The Church of Jesus Christ of Latter-day Saints in Croatia

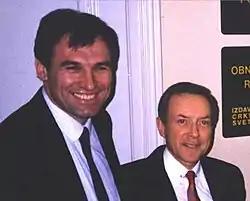
Sen. Orrin Hatch visits with Krešimir Ćosić in Zagreb, Yugoslavia. April 12, 1990.

Krešimir Ćosić was baptized in 1971 while studying and playing for Brigham Young University. He rejected his 1973 draft with the Los Angeles Lakers and returned to Yugoslavia to play and coach basketball in 1974. He won many of Basketball's highest recognitions during his college and professional career. Throughout his career, Ćosić would openly talk about the LDS Church. He served in local church leadership roles while in Croatia.